Betty Hutton

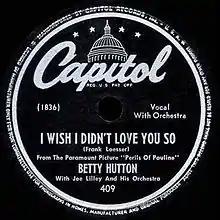
Introduced by Hutton in "The Perils of Pauline" (1947) and released on Capitol Records, "I Wish I Didn't Love You So" received an Academy Award nomination for Best Original Song

She was one of several stars in "The Greatest Show on Earth" (1952), an epic drama directed by Cecil B. DeMille about performers in a circus which won two Academy Awards: Best Picture and Best Story. Hutton portrayed a trapeze artist in the film, and trained extensively for the role for six months, allowing her to perform many of her own stunts. She made an unbilled cameo in "Sailor Beware" (1952) with Dean Martin and Jerry Lewis, a remake of "The Fleet's In", in which she portrayed Dean's girlfriend, Hetty Button.